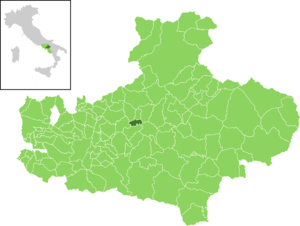
Luogosano est une commune italienne de la province d'Avellino dans la région Campanie en Italie.